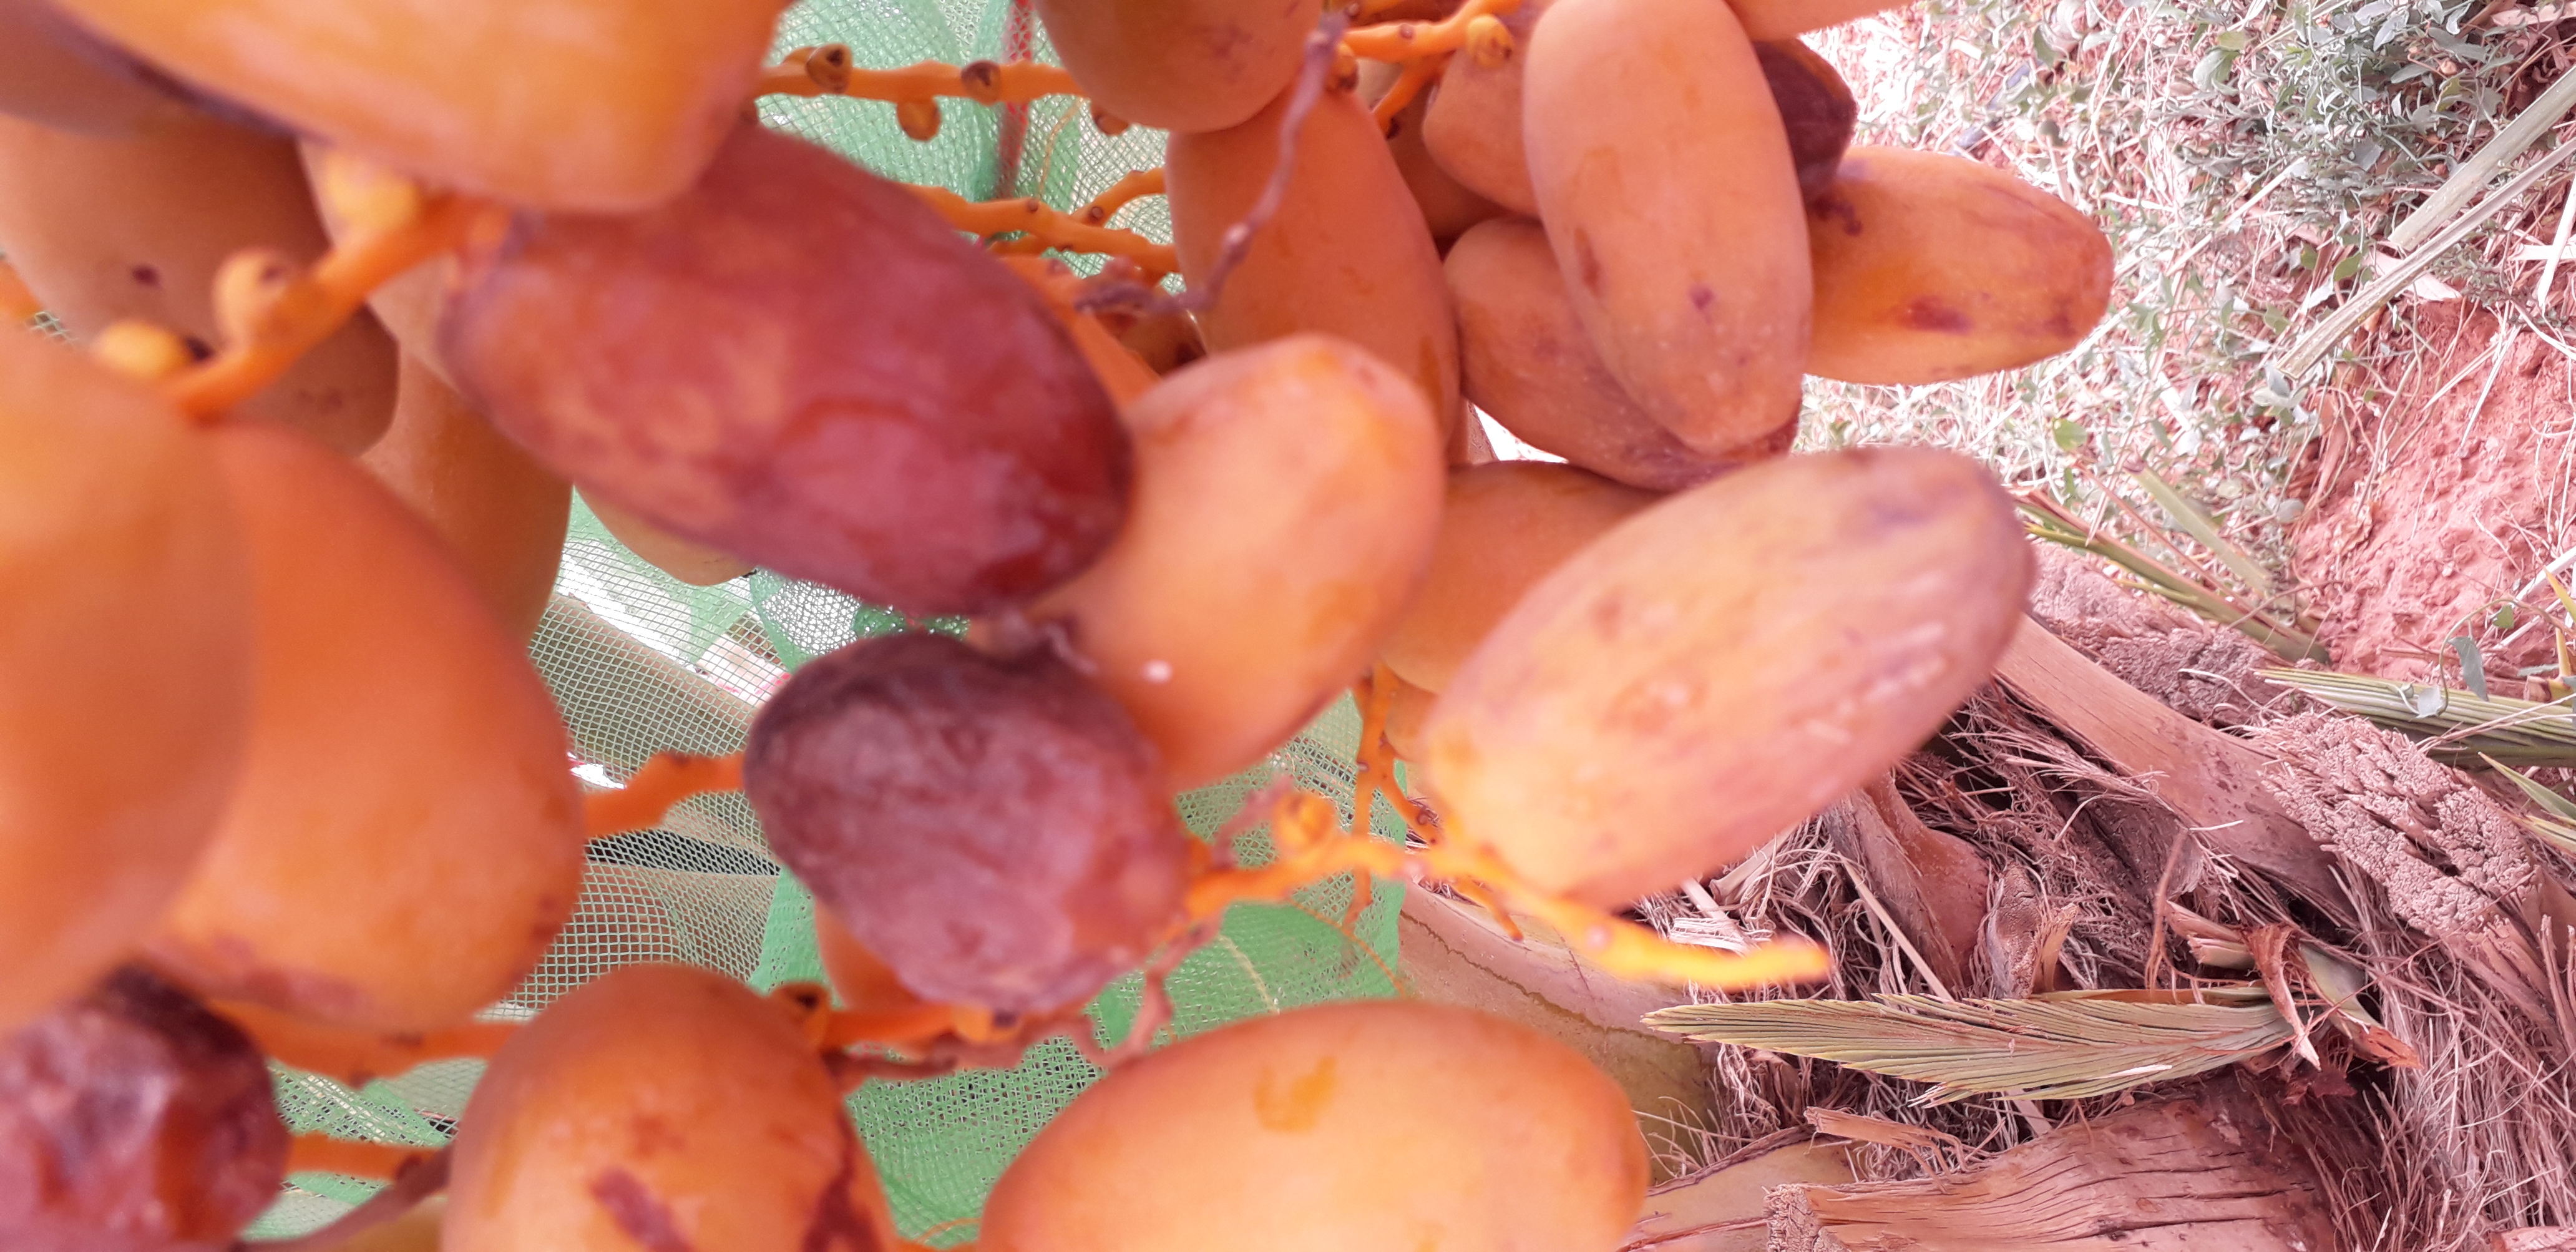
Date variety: Boumajhoul